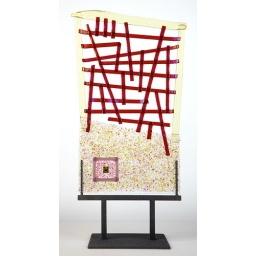
Fused glass sculpture I created for display on table or in niche.